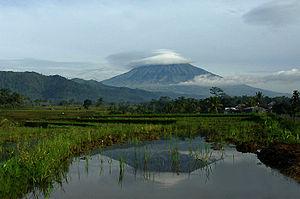
Le Sumbing est un stratovolcan actif de Java central en Indonésie. Il est symétrique du Sundoro.